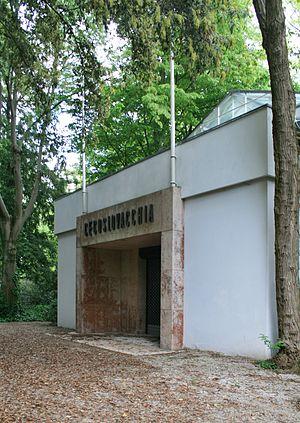
La Biennale de Venise est une fondation italienne qui organise différents événements : manifestation d'art contemporain, de danse, de musique, d'architecture et de cinéma dans Venise. Les lieux principaux sont les Giardini, l'Arsenal et le Lido et attribue des récompenses : un Lion d'or, pour chaque manifestation.